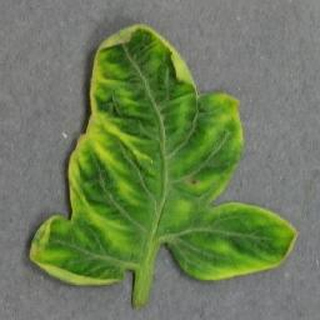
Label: tomato_yellow_leaf_curl_virus